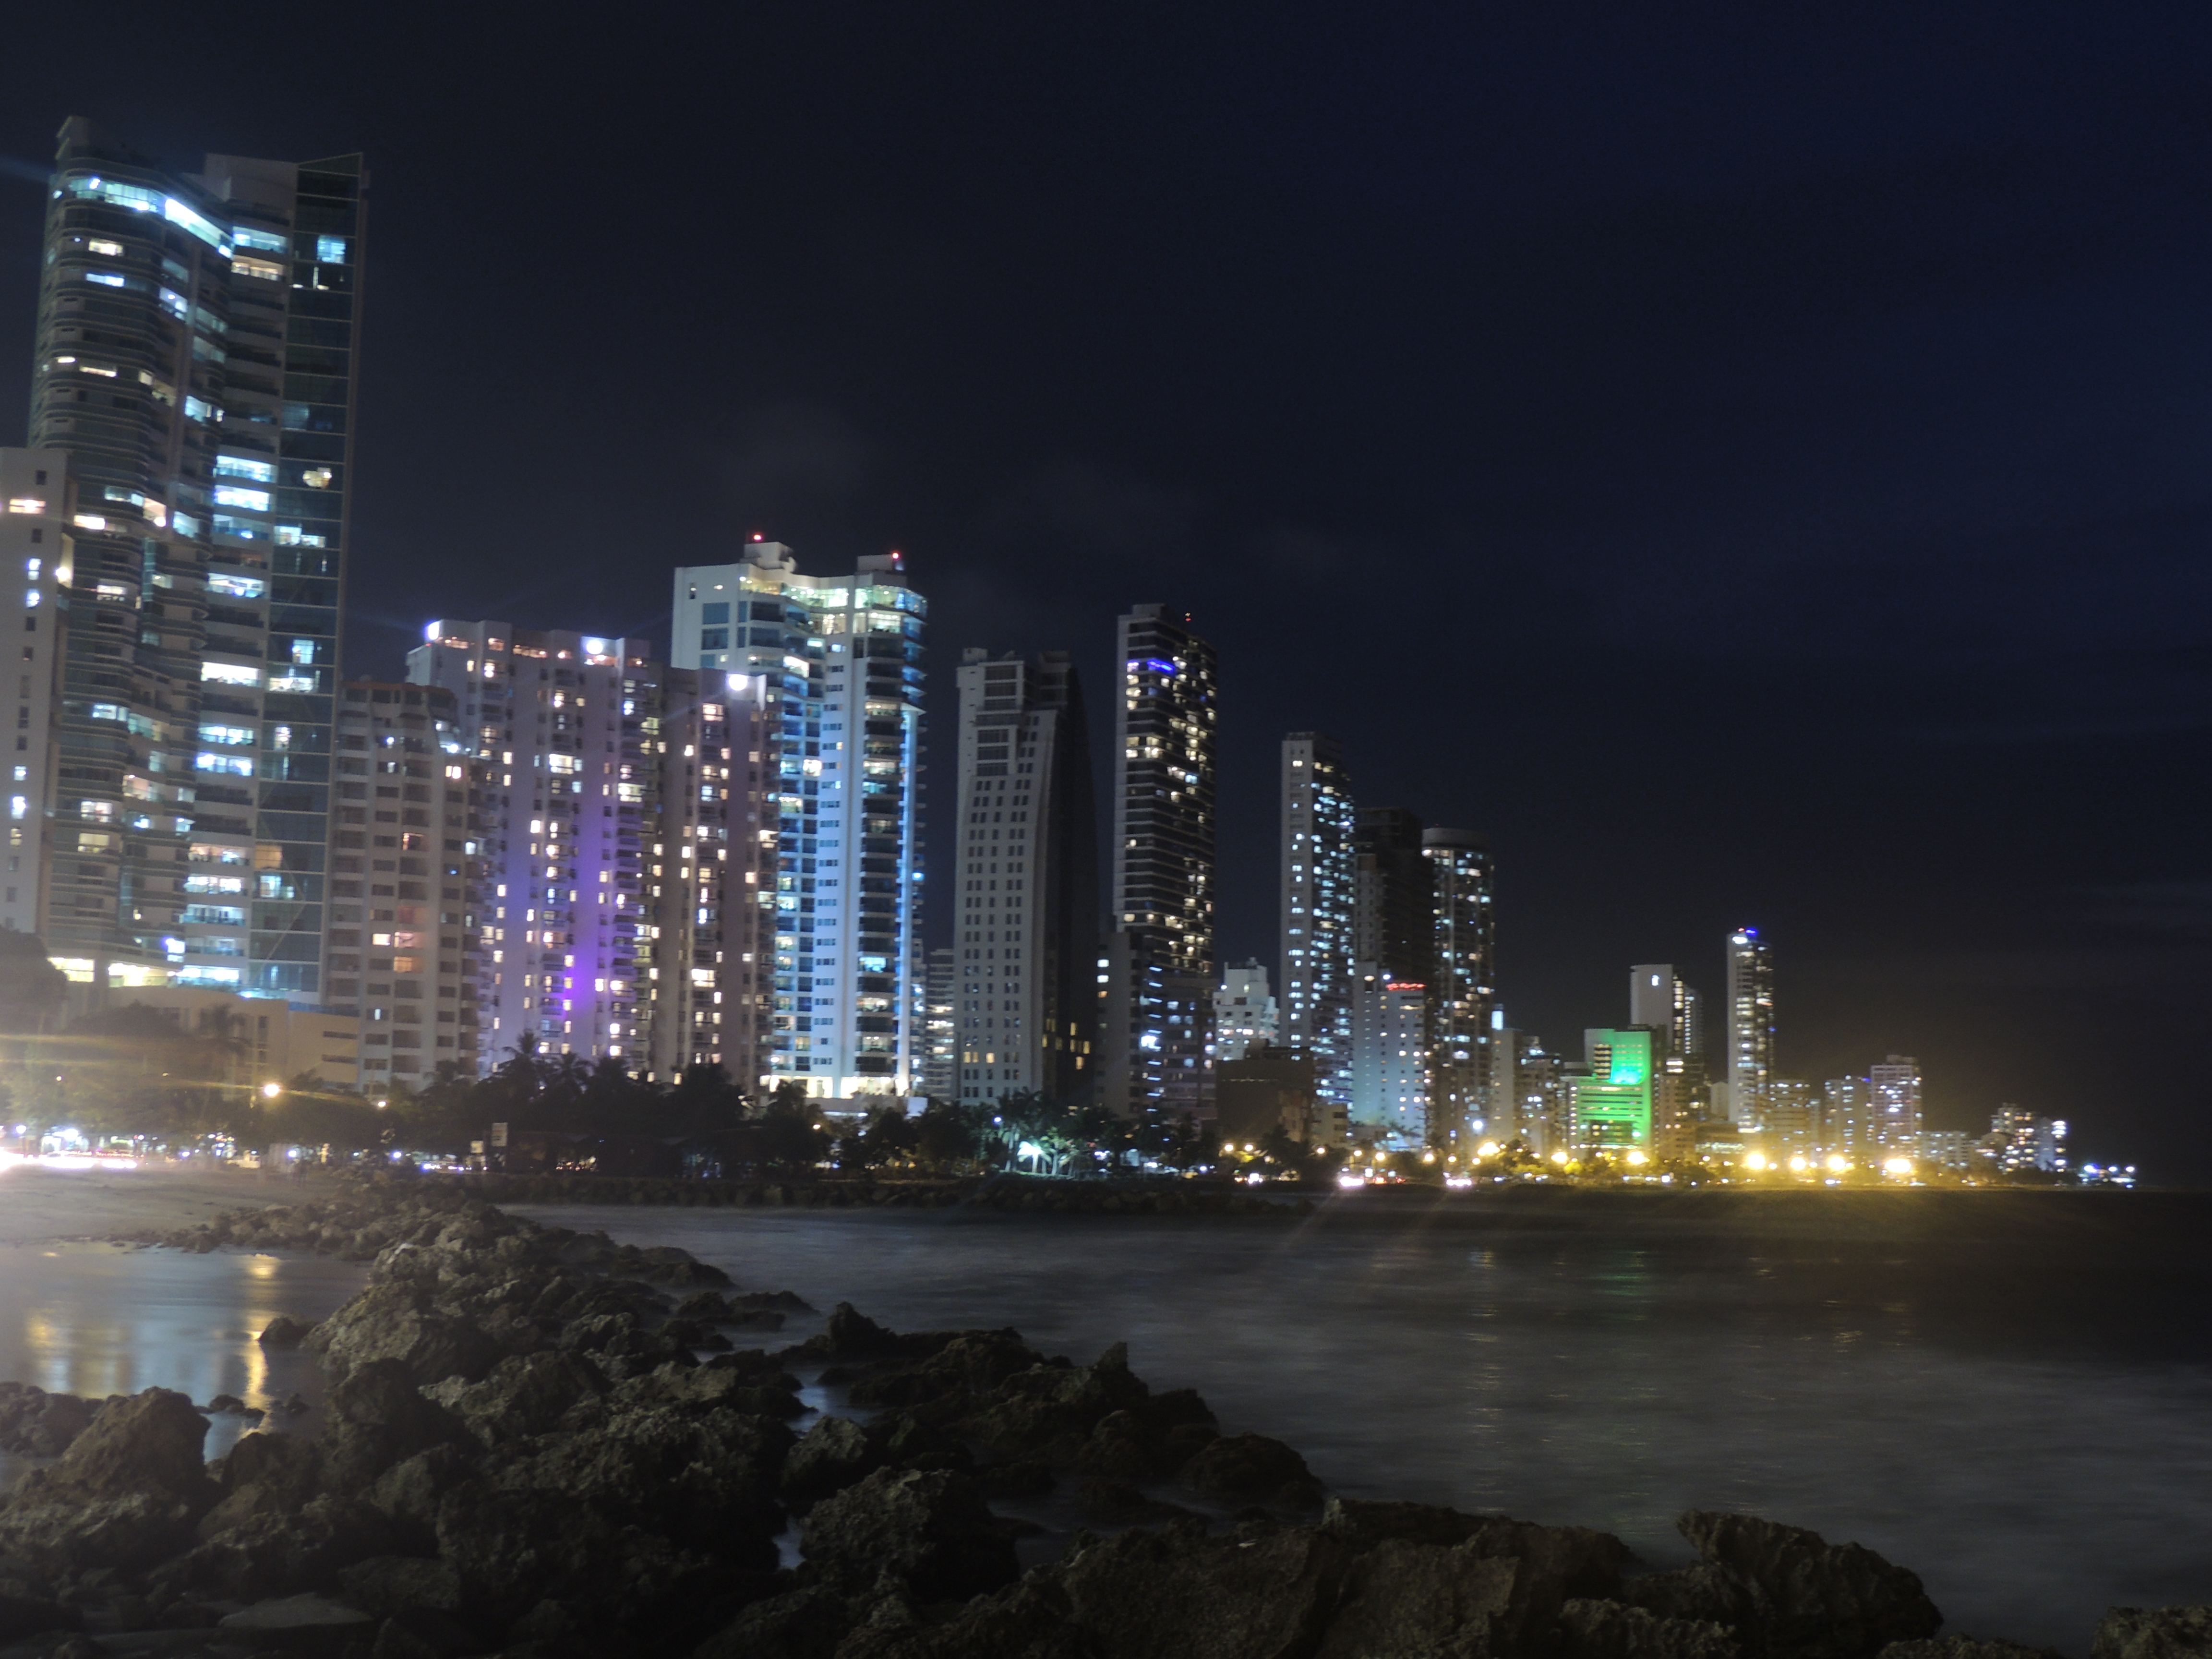
city, cityscape, metropolitan area, metropolis, night, skyline, urban area, skyscraper, tower block, landmark, nature, downtown, human settlement, lighting, daytime, sky, light, midnight, architecture, tower, water, building, condominium, reflection, atmosphere, mixed use, darkness, evening, horizon, landscape, photography, tourist attraction, space, world, electricity